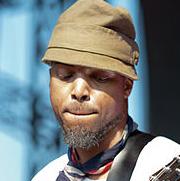
Age: 41